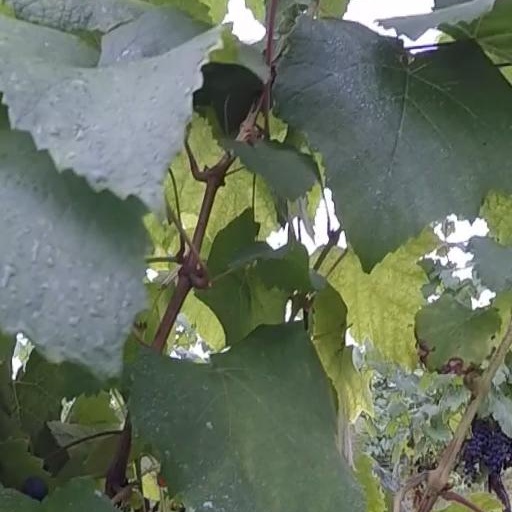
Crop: grape